Soyuz-2

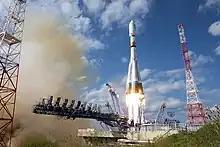
A Soyuz2.1b rocket launches carrying a GLONASS-K2 satellite to orbit

Soyuz2 (GRAU index: 14A14) is a Russian expendable medium-lift launch vehicle and the seventh major iteration of the Soyuz rocket family. Compared to its predecessors, Soyuz-2 features significant upgrades, including improved engines and a digital flight control system that enables launches from fixed platforms and supports larger payload fairings.